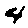
Label: 4